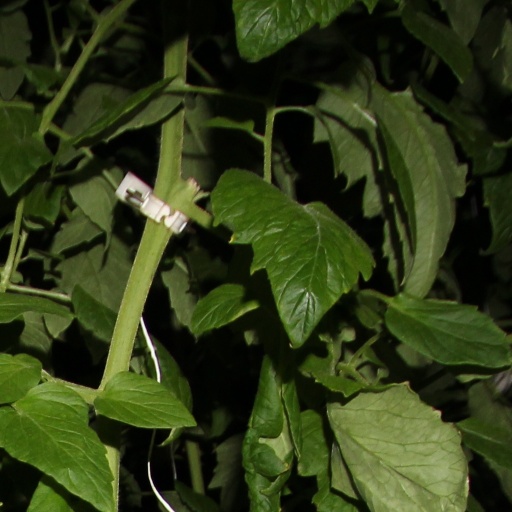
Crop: tomato